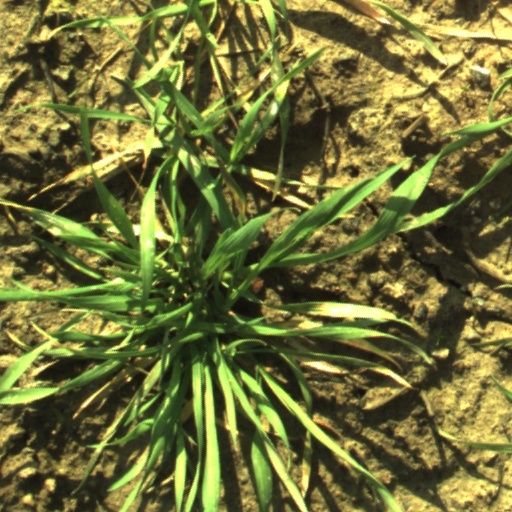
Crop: wheat